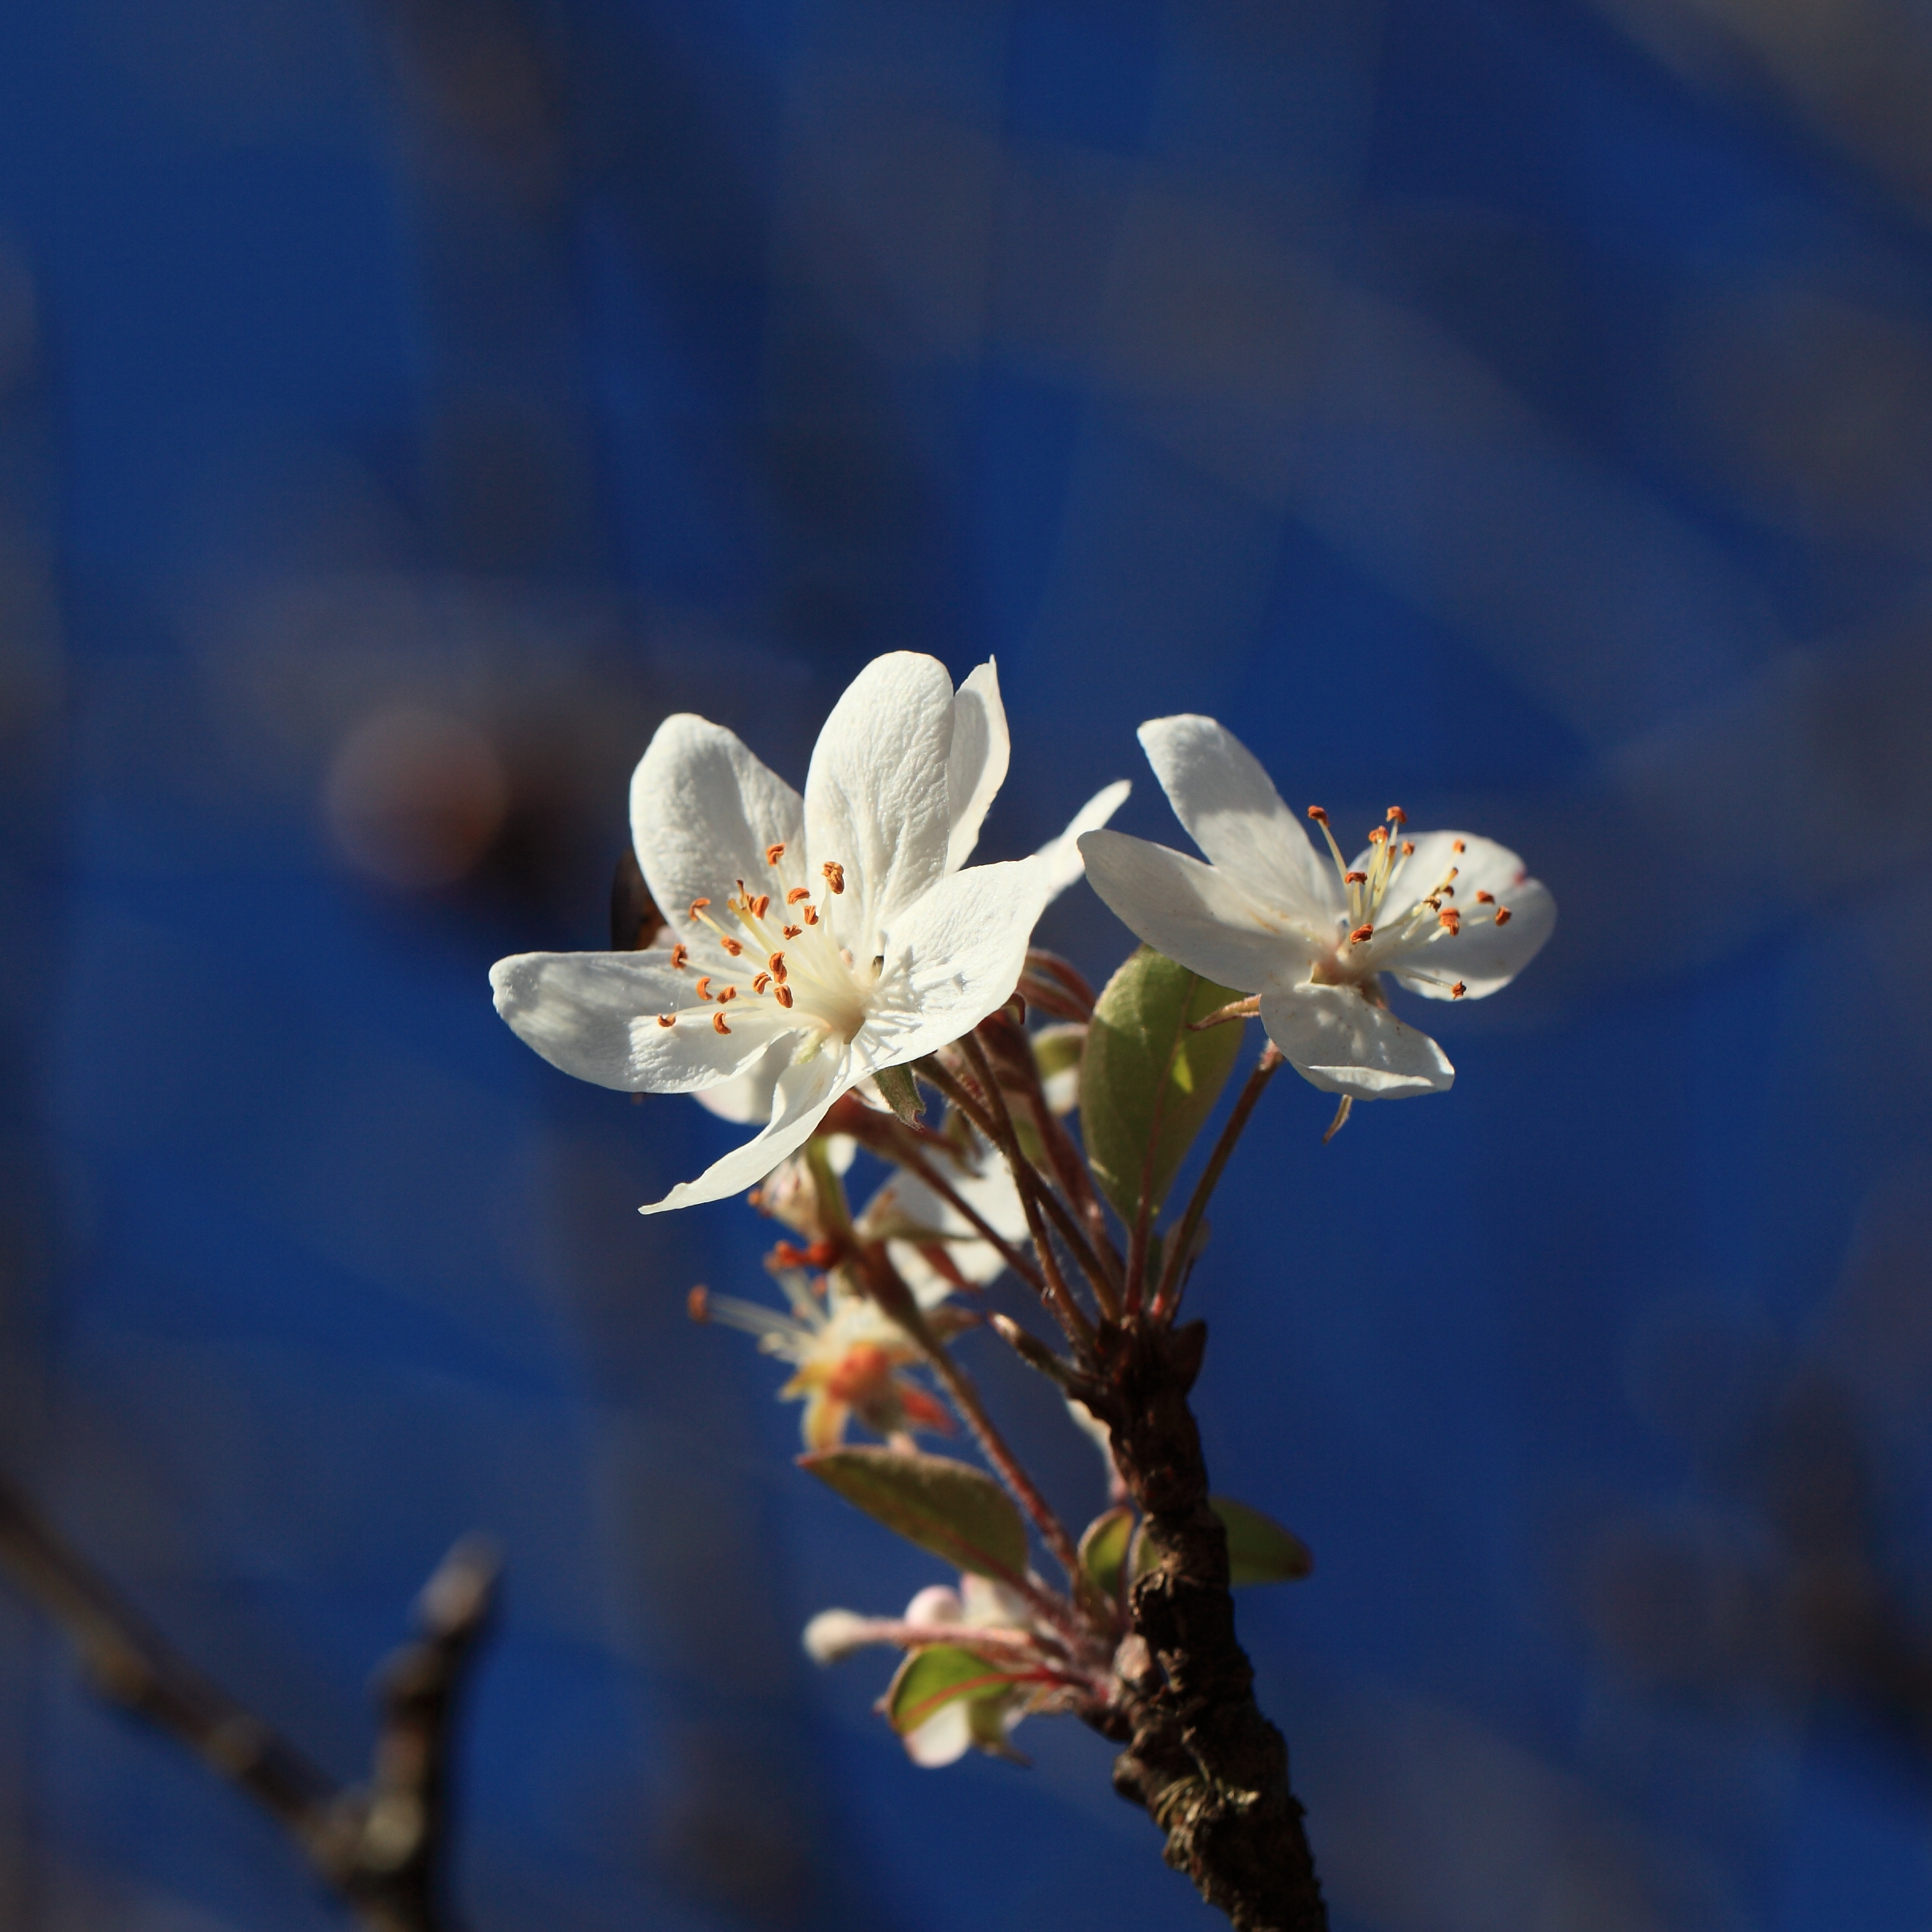
tree, nature, branch, blossom, plant, photography, sunlight, leaf, flower, petal, pollen, spring, high, produce, macro, blue, flora, wildflower, close up, cool image, 5d, hires, markii, hi, res, resolution, macro photography, flowering plant, plant stem, land plant